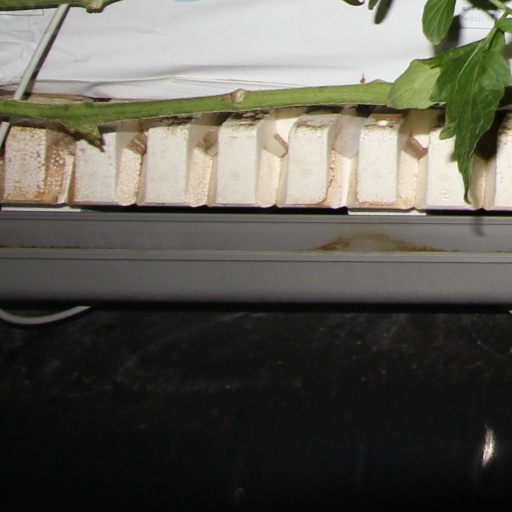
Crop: tomato